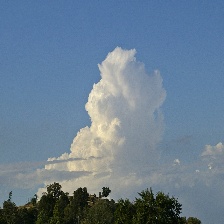
Cloud type: Cumulus